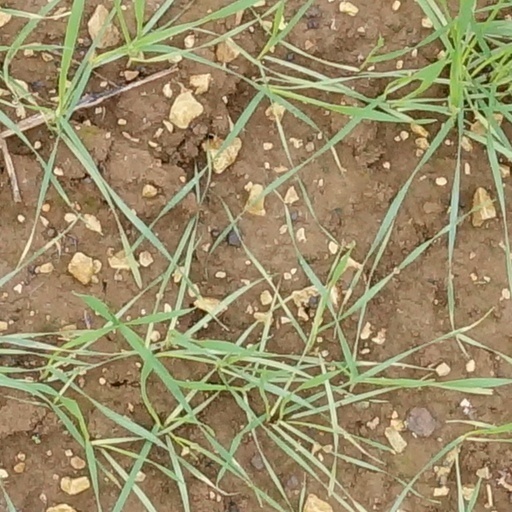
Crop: wheat